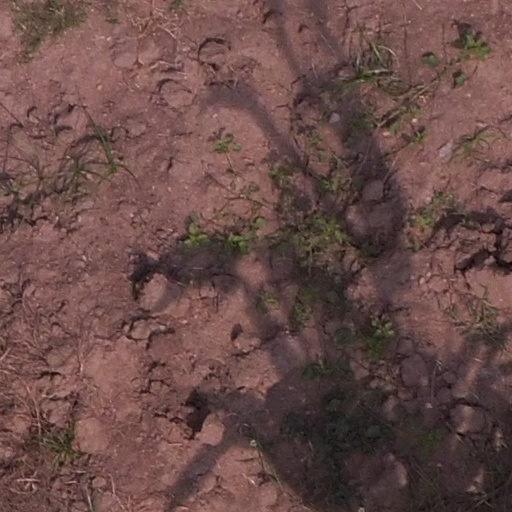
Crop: maize; corn